U.S. European Command State Partnership Program

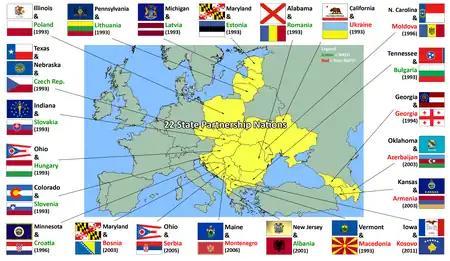
A map of the 22 EUCOM State Partnerships

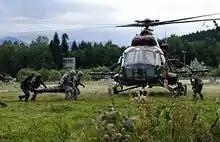
Indiana National Guard and Slovak troops train for medical evacuations in Slovakia

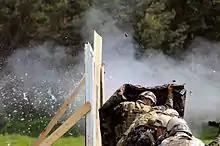
Soldiers from Slovenia and Colorado practice explosive breaching techniques during a three-week Joint Combined Exchange Training exercise in Slovenia

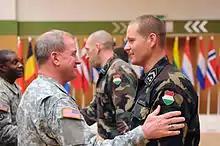
The Ohio TAG awards the Ohio Commendation Medal to Hungary soldiers

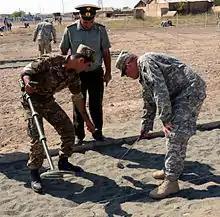
Soldiers from Kansas and Armenia train together on demining operations

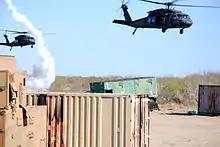
Soldiers from Texas and Czech Republic conduct Blackhawk training exercises

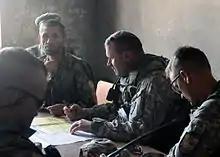
Minnesotan and Croatian troops assist in Afghan election

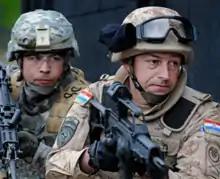
Croatian and Minnesotan soldiers prepare to clear a room together at the JMRC

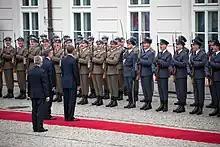
President Barack Obama reviews Polish soldiers alongside soldiers from Illinois

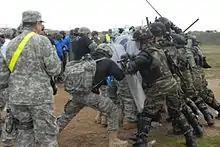
Soldiers from Kansas and Armenia practice a riot control exercise

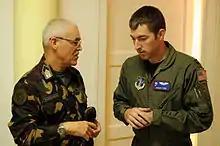
Ohio National Guard's BAO in Hungary, talks with a Hungarian counterpart

The United States European Command State Partnership Program (EUCOM SPP), according to its own mission, is a National Guard State Partnership Program that "links U.S. states with designated partner countries to ... support the command’s security cooperation objectives." Currently, 22 Partnerships exist "with former Soviet, Yugoslav and Warsaw Pact countries in the EUCOM Area of Responsibility." Becoming independent on the dissolution of the Soviet Union on December 26, 1991, these countries shortly requested the advice and assistance of the United States in creating new self-defense forces.